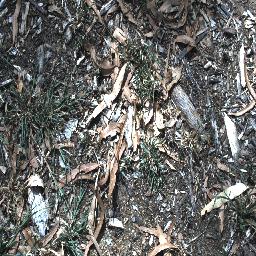
Label: negative